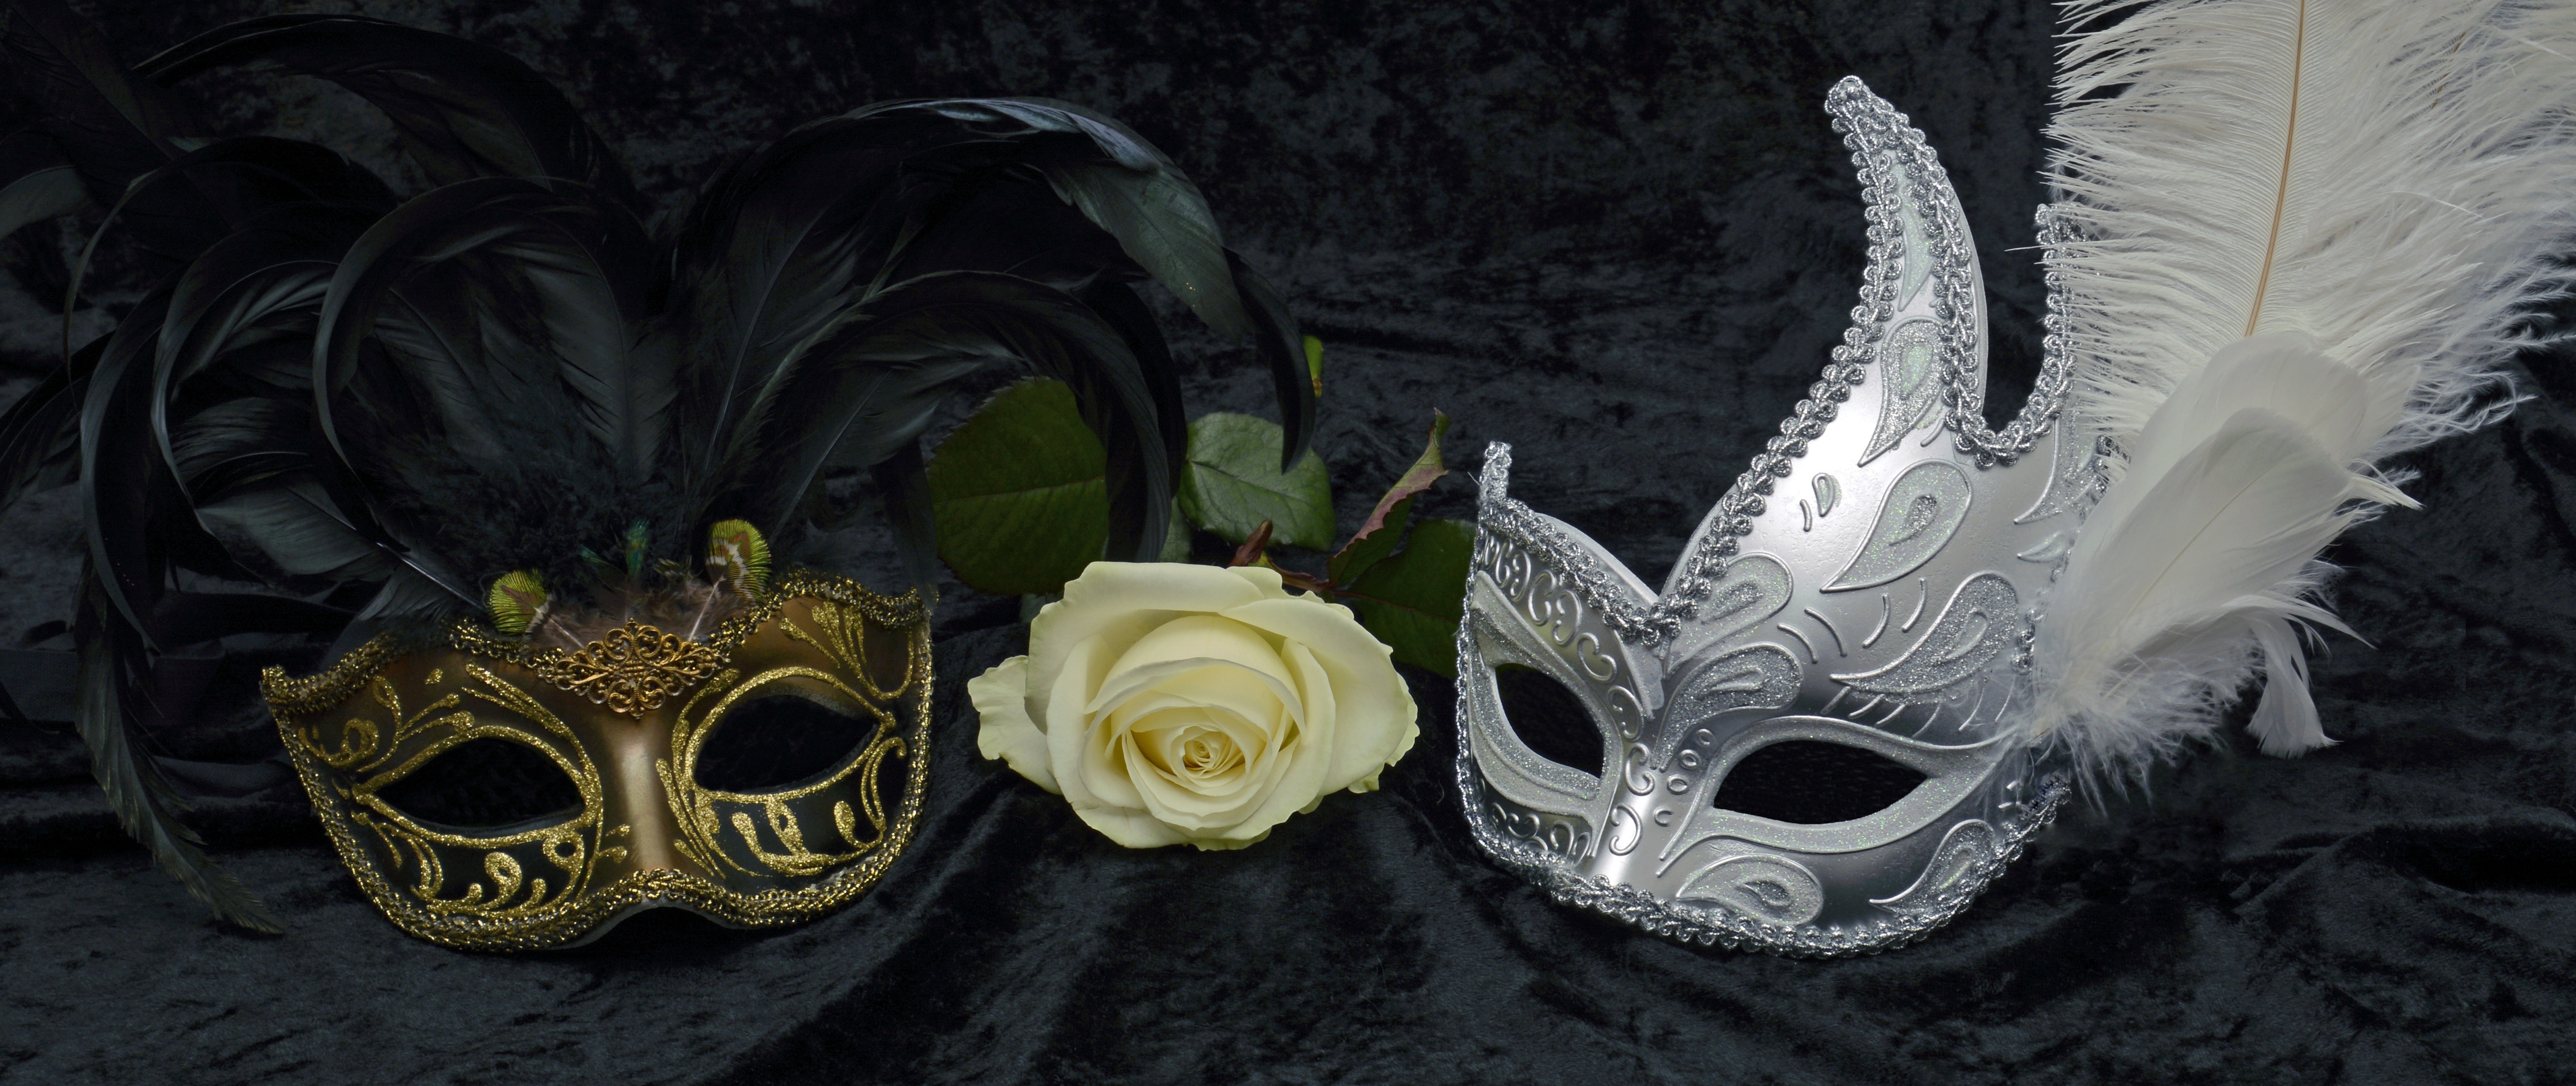
mask, carnival, venice, mysterious, close, romance, carneval, venezia, masquerade, human, hide, glitter, headdress, feather, black, silver, cute, gold, header, banner, head image, rose, white